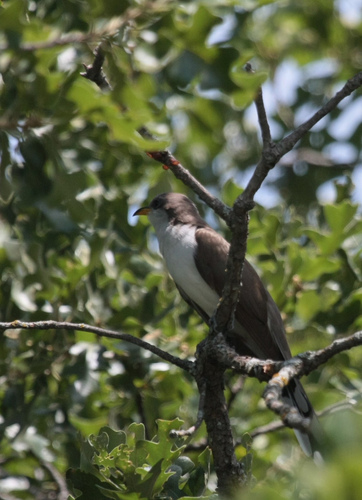
this bird is brown on its head and wings and white on its belly and breast.
this bird has a brown back, brown crown, white throat and breast, and orange beak with black feet and tarsus.
bird has brown body feathers, white breast feather, and hooked beakbrown/black body and head with a pure white belly and breast. also has an orange beak.
a bird with a completely white chin, chest and belly, along with a yellow beak and grey plumage.
this bird has a white and gray crown along with a white belly.
this bird has a white breast belly and vent, brown secondaries, and a vent that is brown and grey.
a dark colored bird with a white breast and belly.
this bird has a sharp yellow beak, white belly and chest, and dark metallic grey wings and top head with white and grey tail feathers.
a brown bird with a slightly curved beak and a white underside.
Species: Yellow Billed Cuckoo